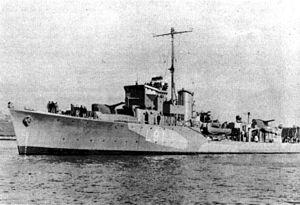
Le HHelMS Miaoulis est un destroyer d'escorte de classe Hunt de type III construit initialement pour la Royal Navy, mais mis en service pour la Marine de guerre hellénique pendant la Seconde Guerre mondiale